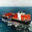
Label: ship